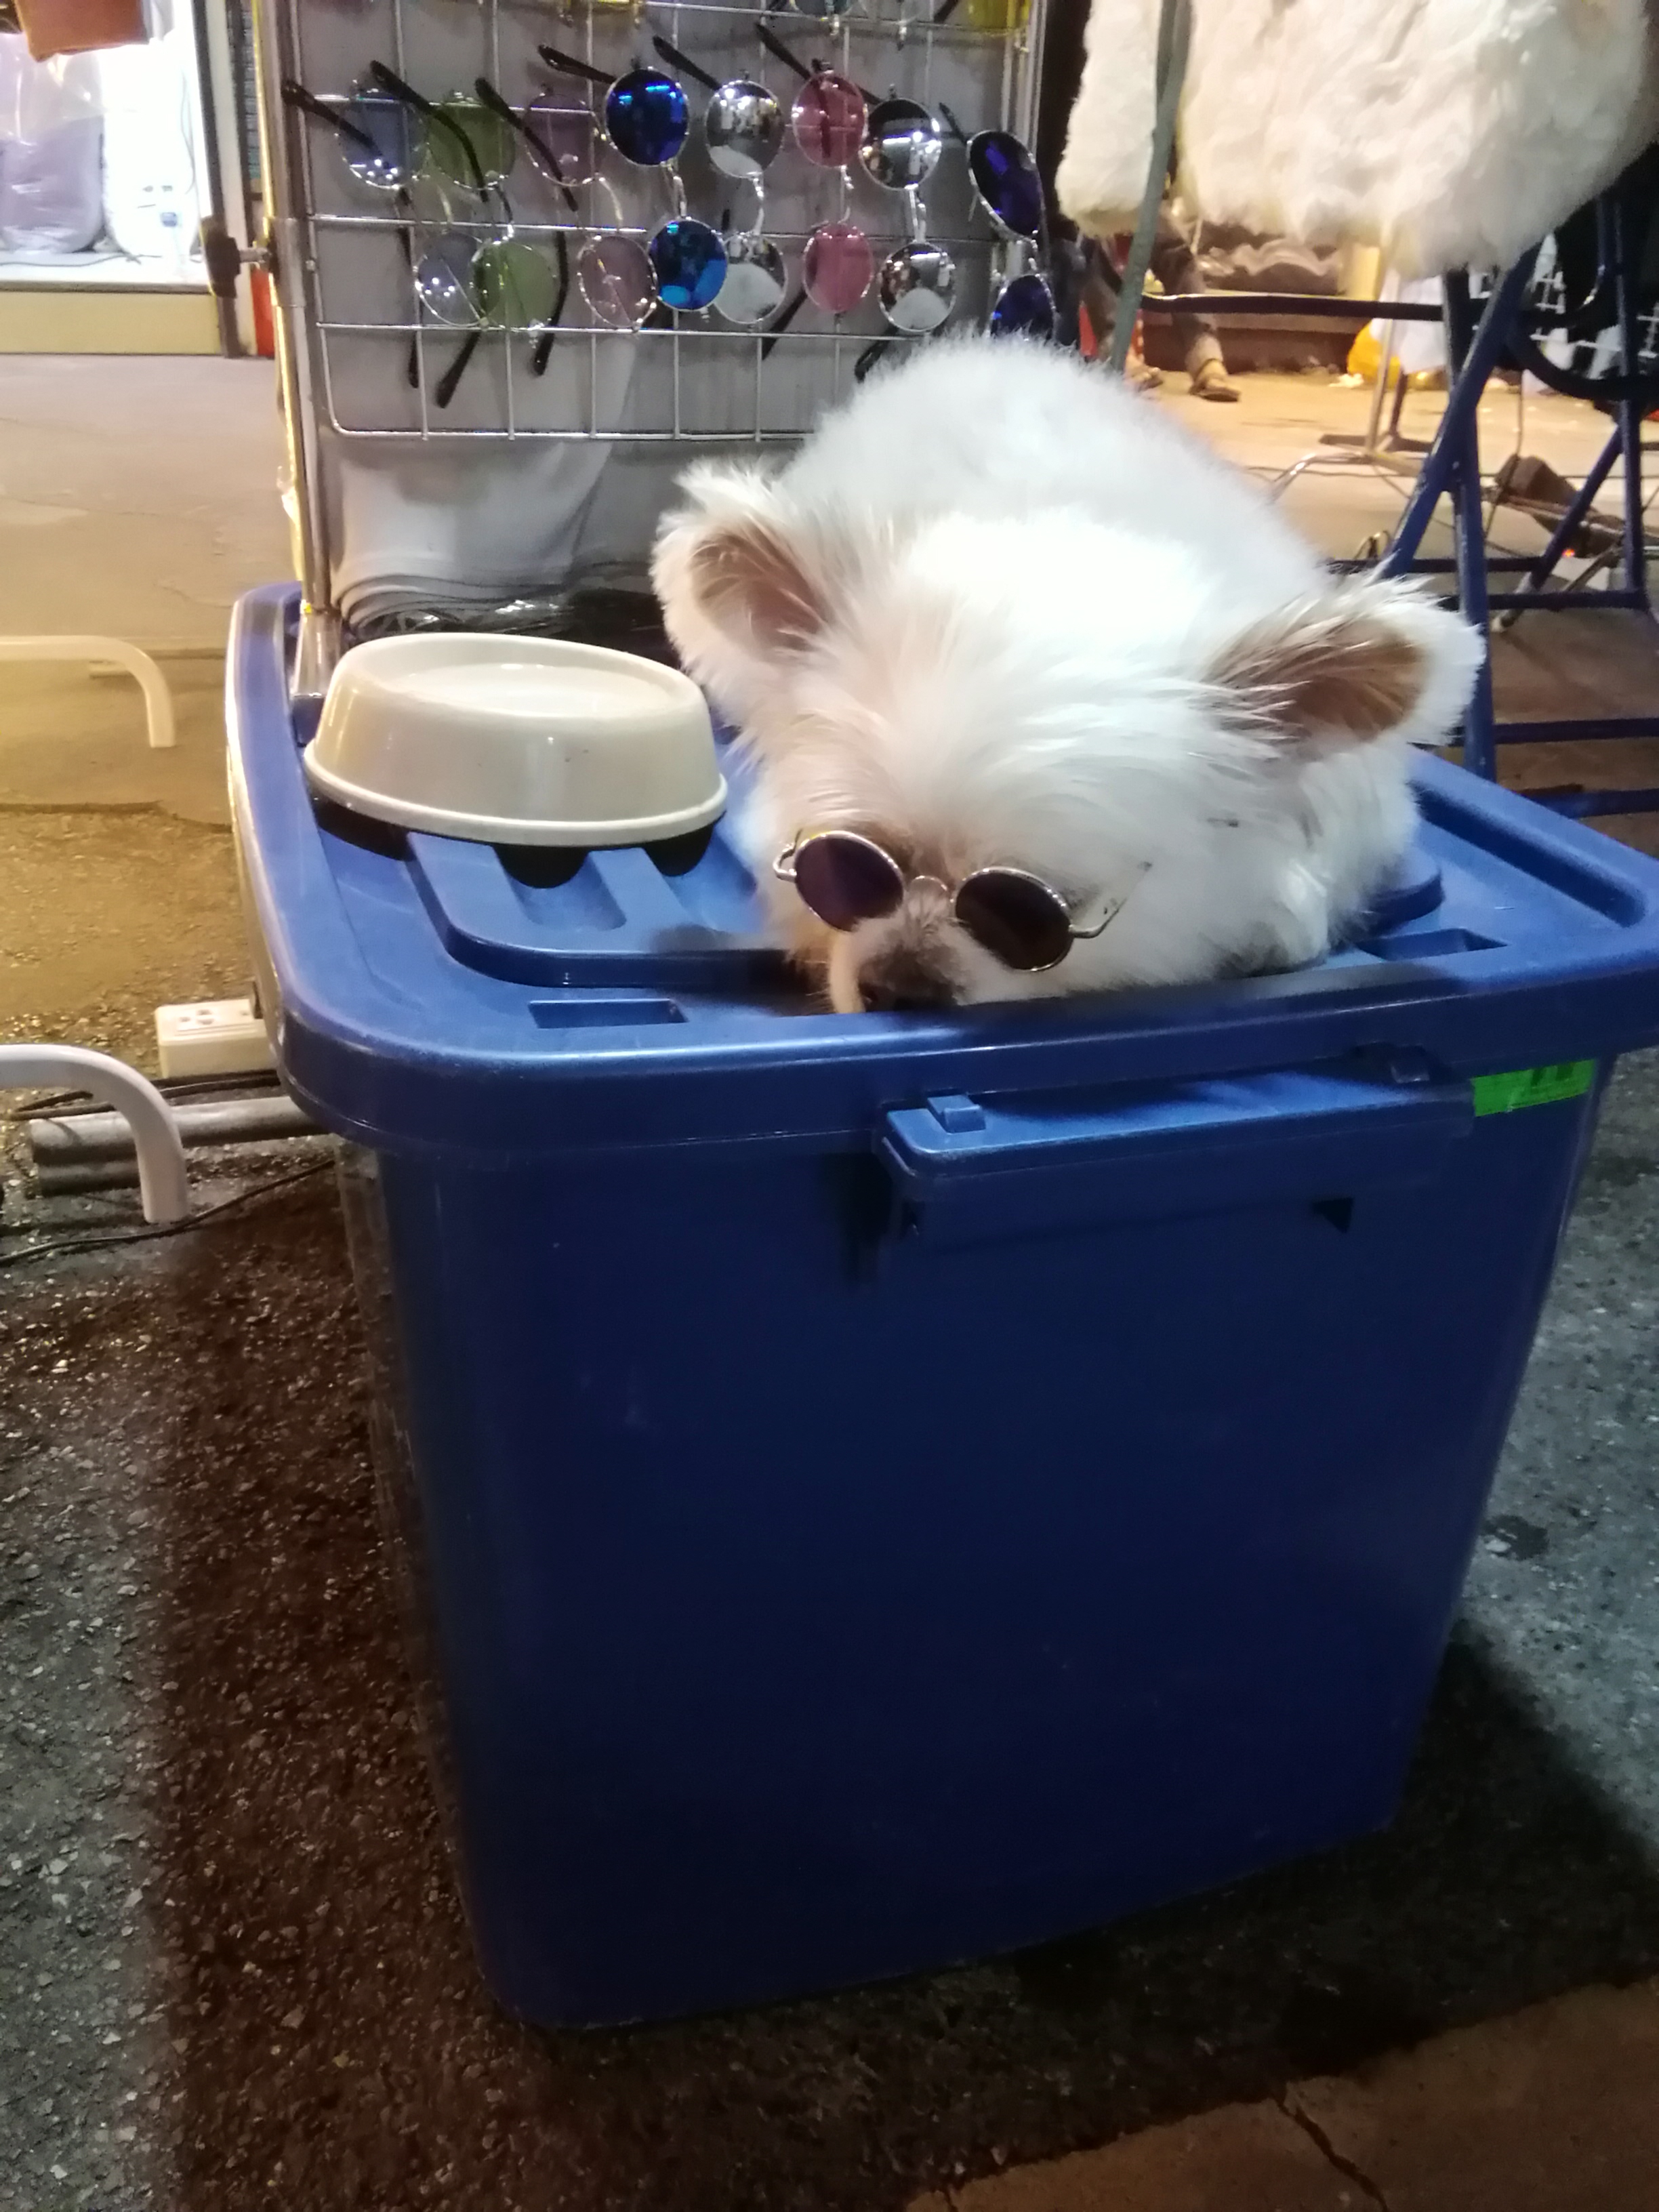
white, dog, pet, sunglasses, blue, canidae, companion dog, pekingese, dog breed, puppy, carnivore, toy dog, fawn, shih tzu, pomeranian, tibetan spaniel